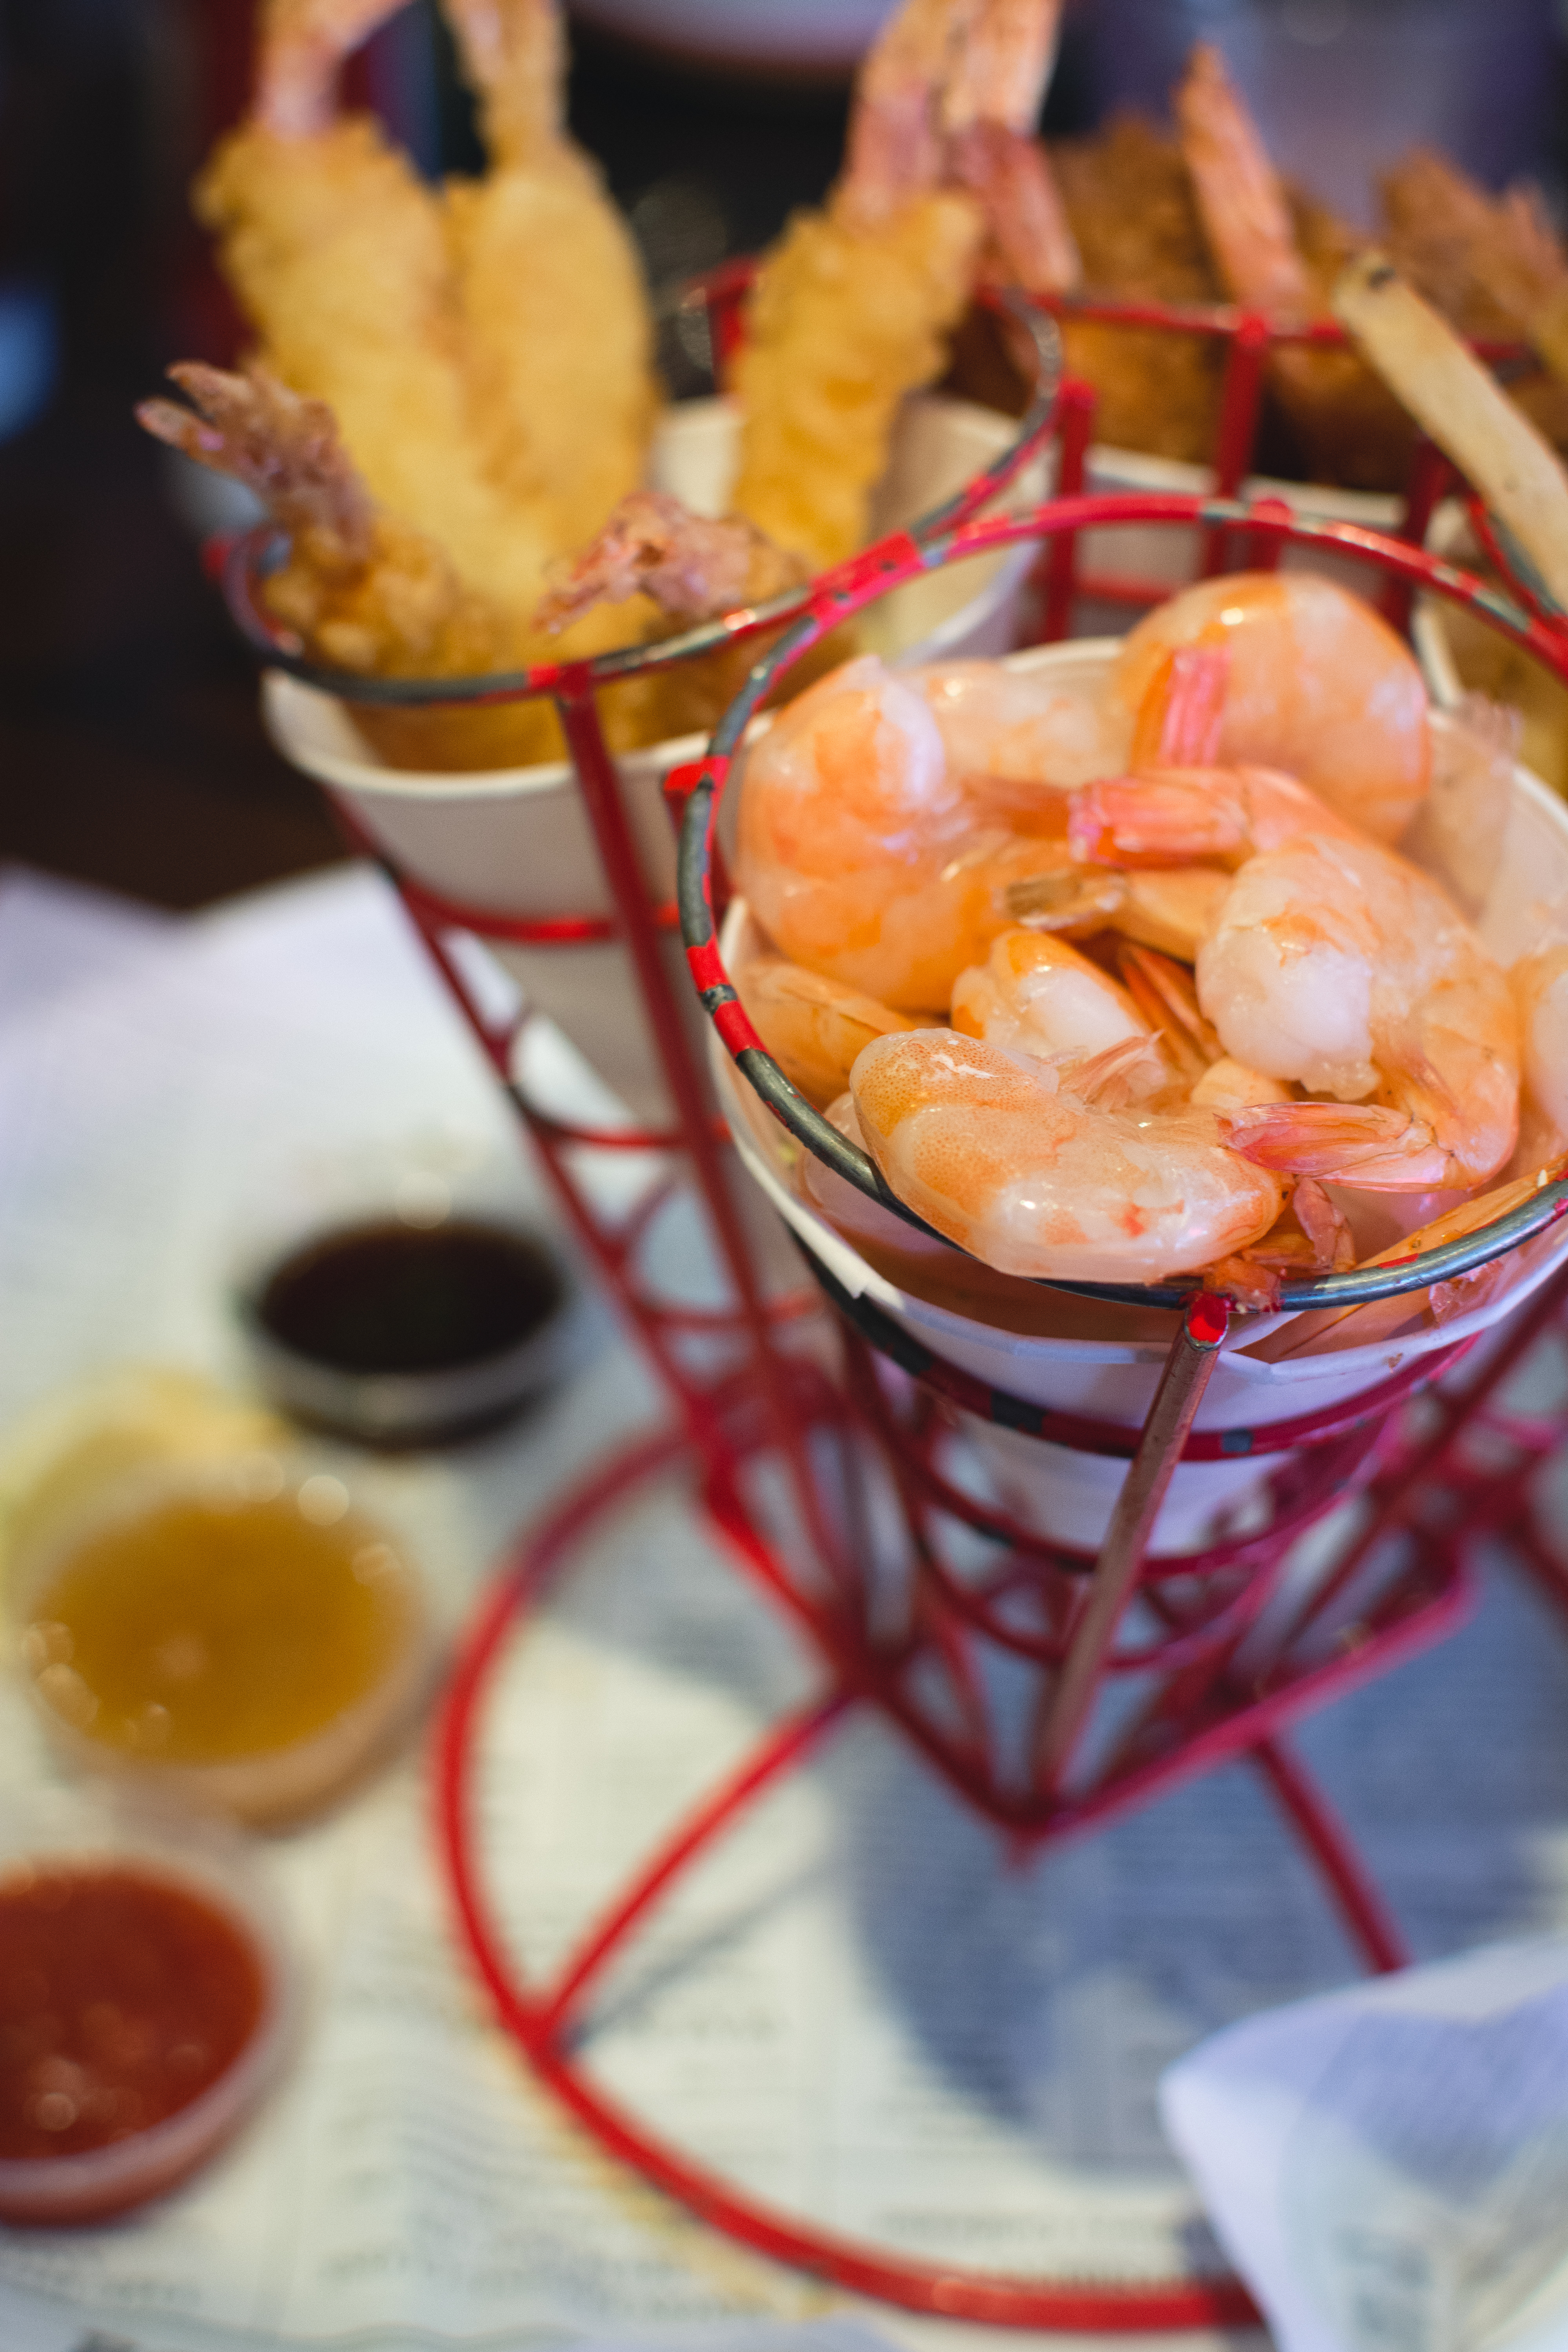
dish, food, cuisine, shrimp, ingredient, seafood, caridean shrimp, seafood boil, dendrobranchiata, prawn cocktail, produce, recipe, thai food, fried food, finger food, side dish